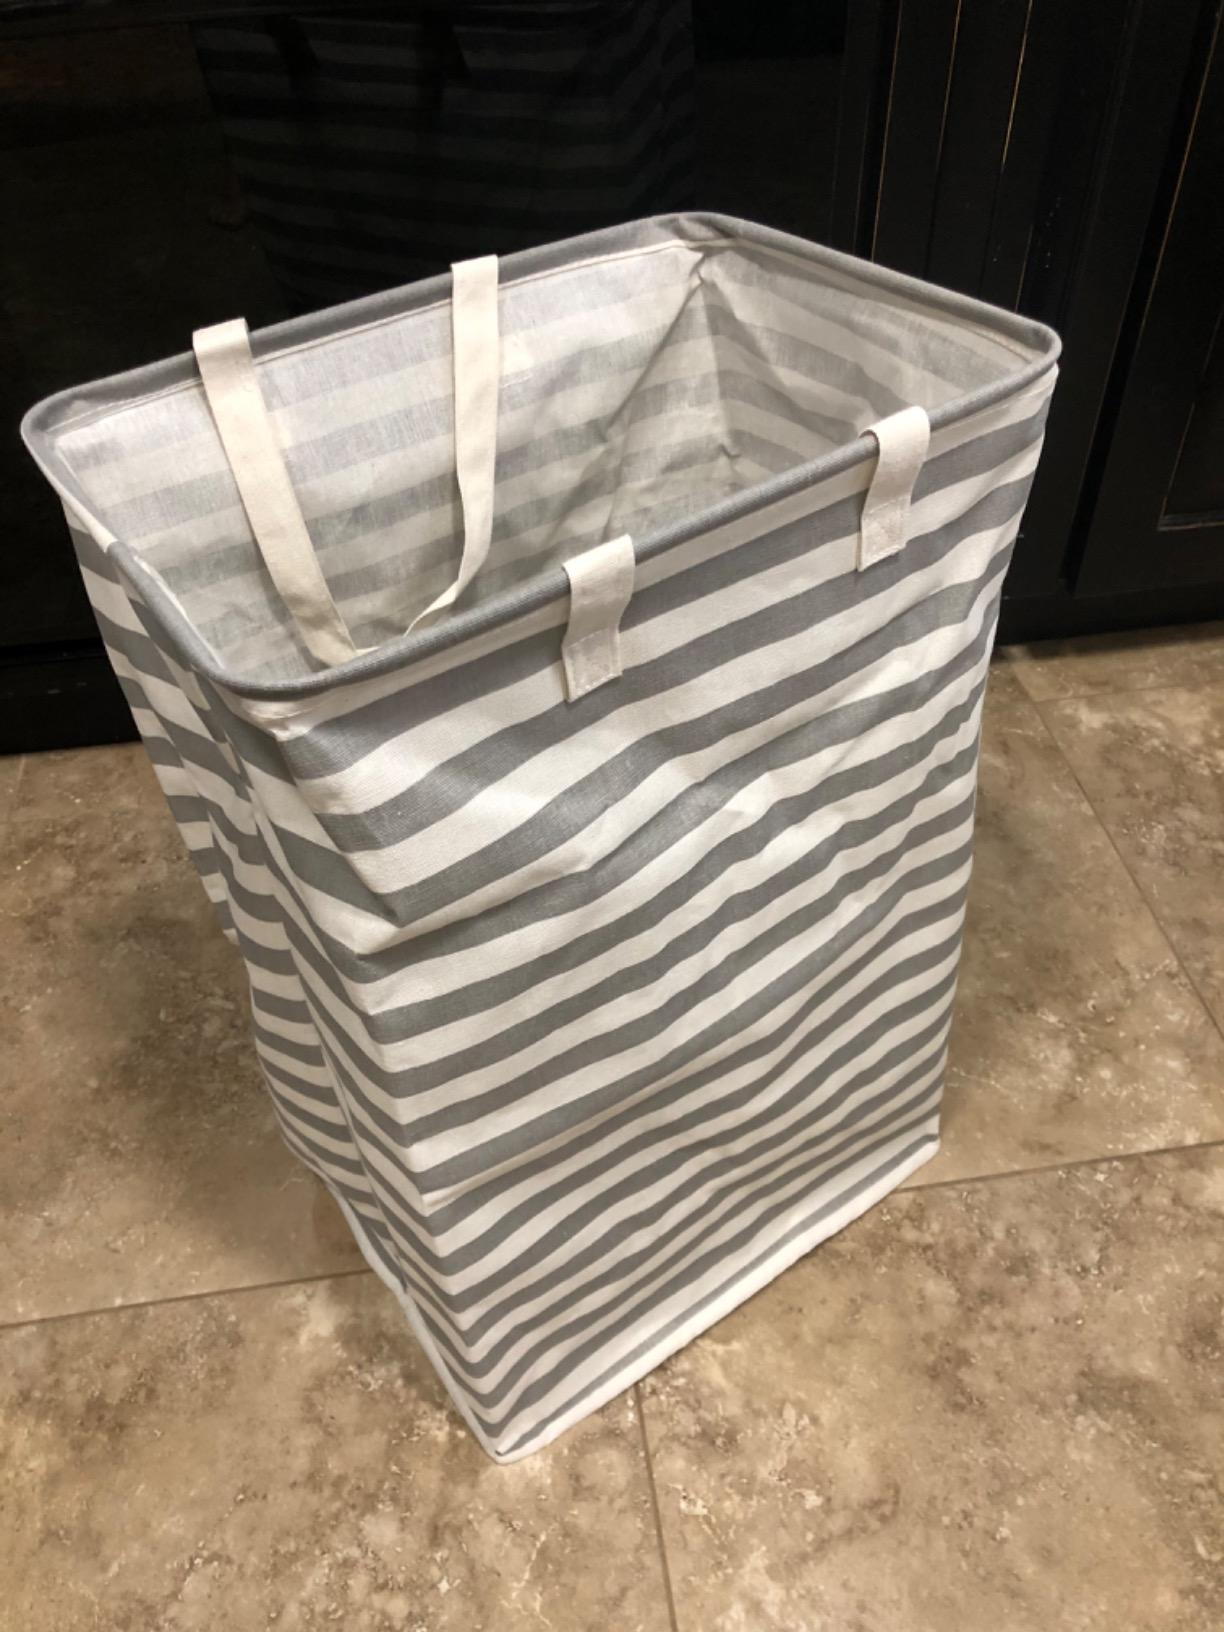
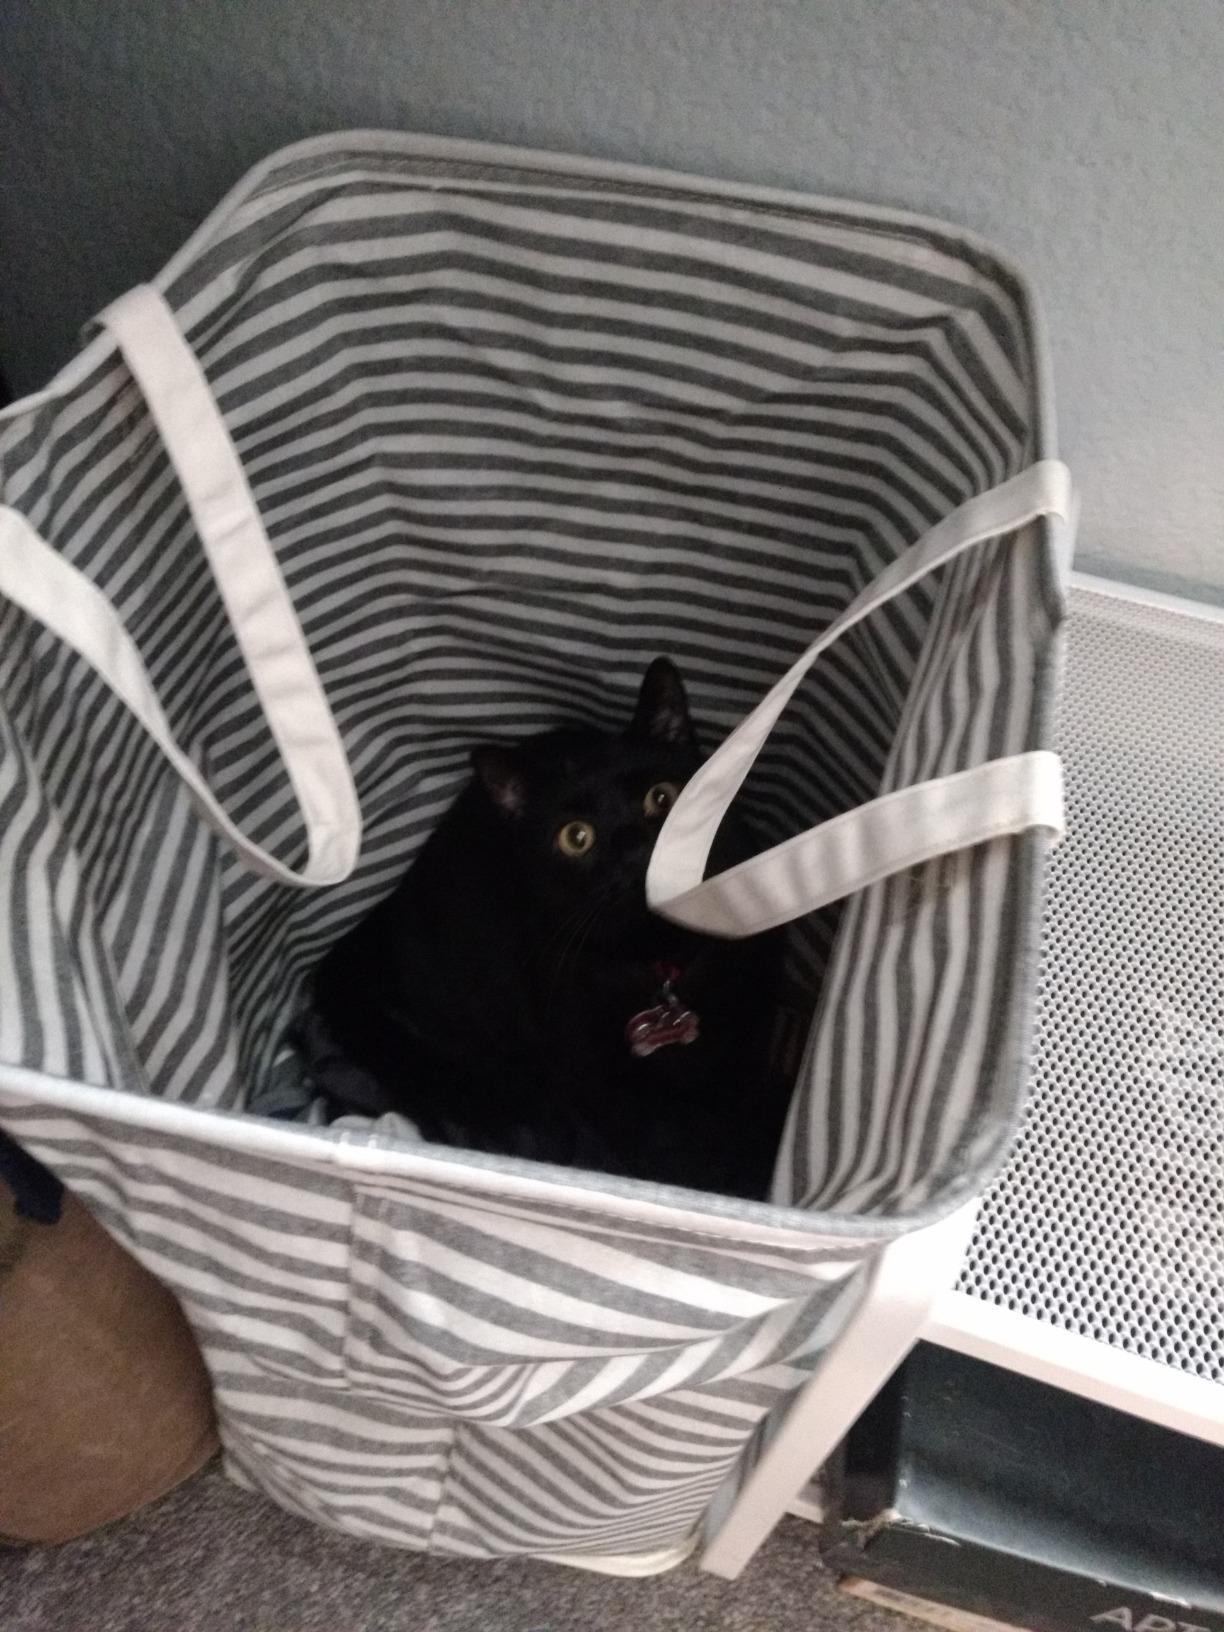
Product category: items_hamper
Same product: no